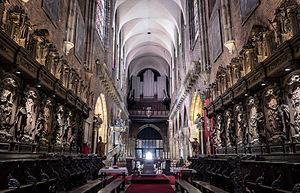
La Cathédrale Saint-Jean-Baptiste de Wrocław est la cathédrale catholique de Wrocław et située en Silésie.